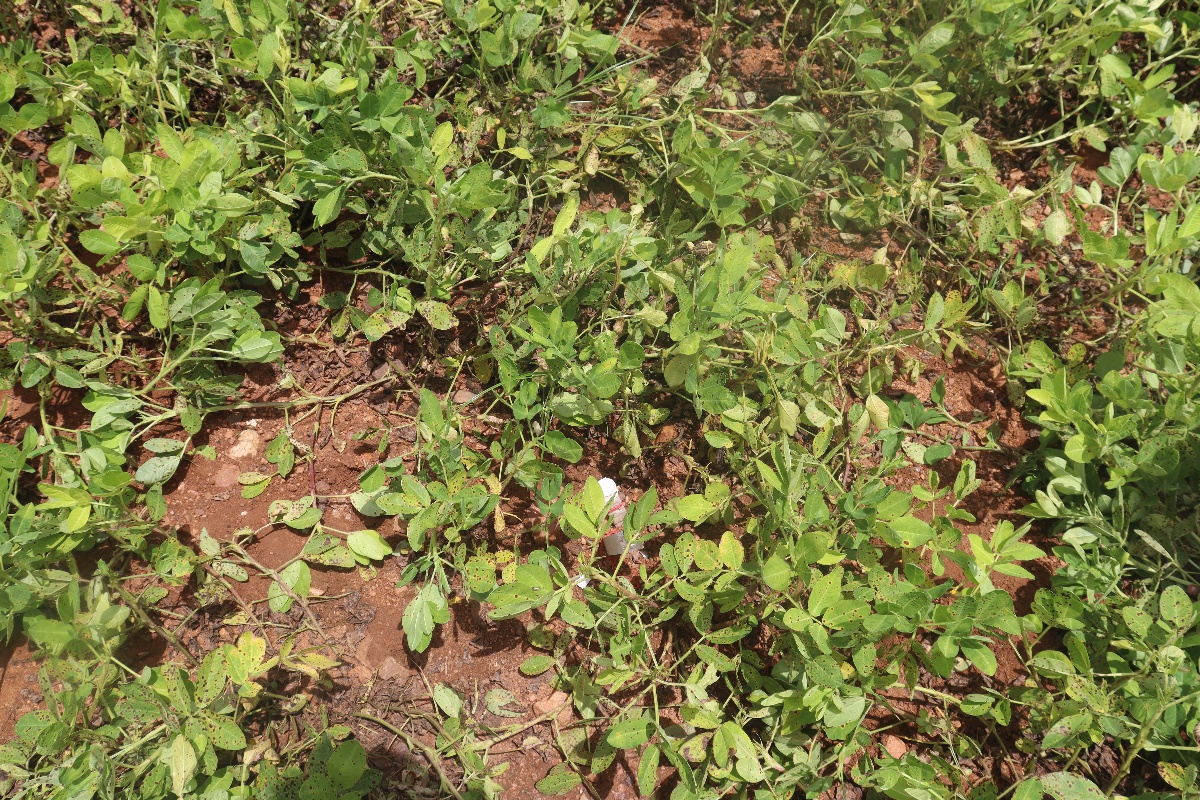
Label: late leaf spot